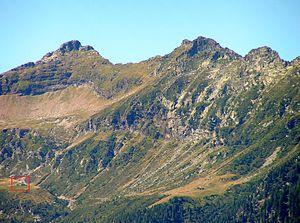
Le refuge Moroscietto en bas à gauche Italiano: Il rifugio Moroscetto in basso a sinistra